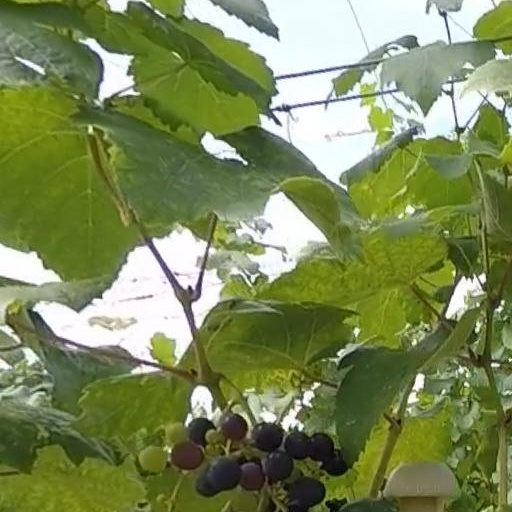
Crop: grape